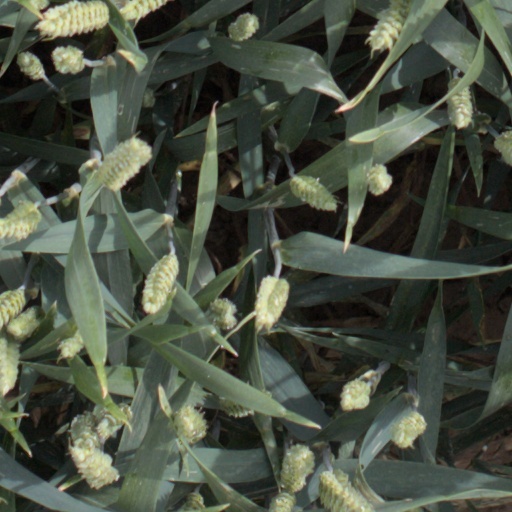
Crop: wheat